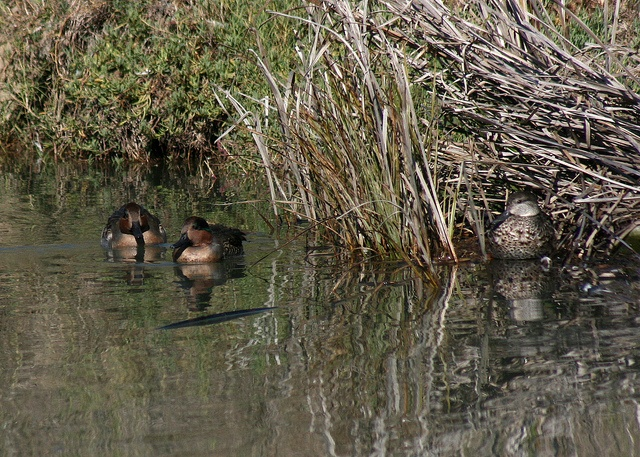
birds swimming on waters near a bush with grass
A couple of birds by some plants in the water.
Four ducks with two on the bank and two swimming in the water.
There are three ducks in the water together.
some ducks swimming in the water next to som dry reeds